The Spies (2012 film)

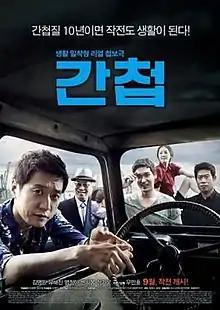
Promotional poster for "The Spy"

The Spies, also known as The Spy, is a 2012 South Korean action comedy film, starring Kim Myung-min, Yum Jung-ah, Byun Hee-bong, Jung Gyu-woon, Yoo Hae-jin and directed by Woo Min-ho. It is about North Korean undercover spies living mundane lives in South Korea. The film was released on September 20, 2012, and attracted 1,310,895 admissions nationwide.